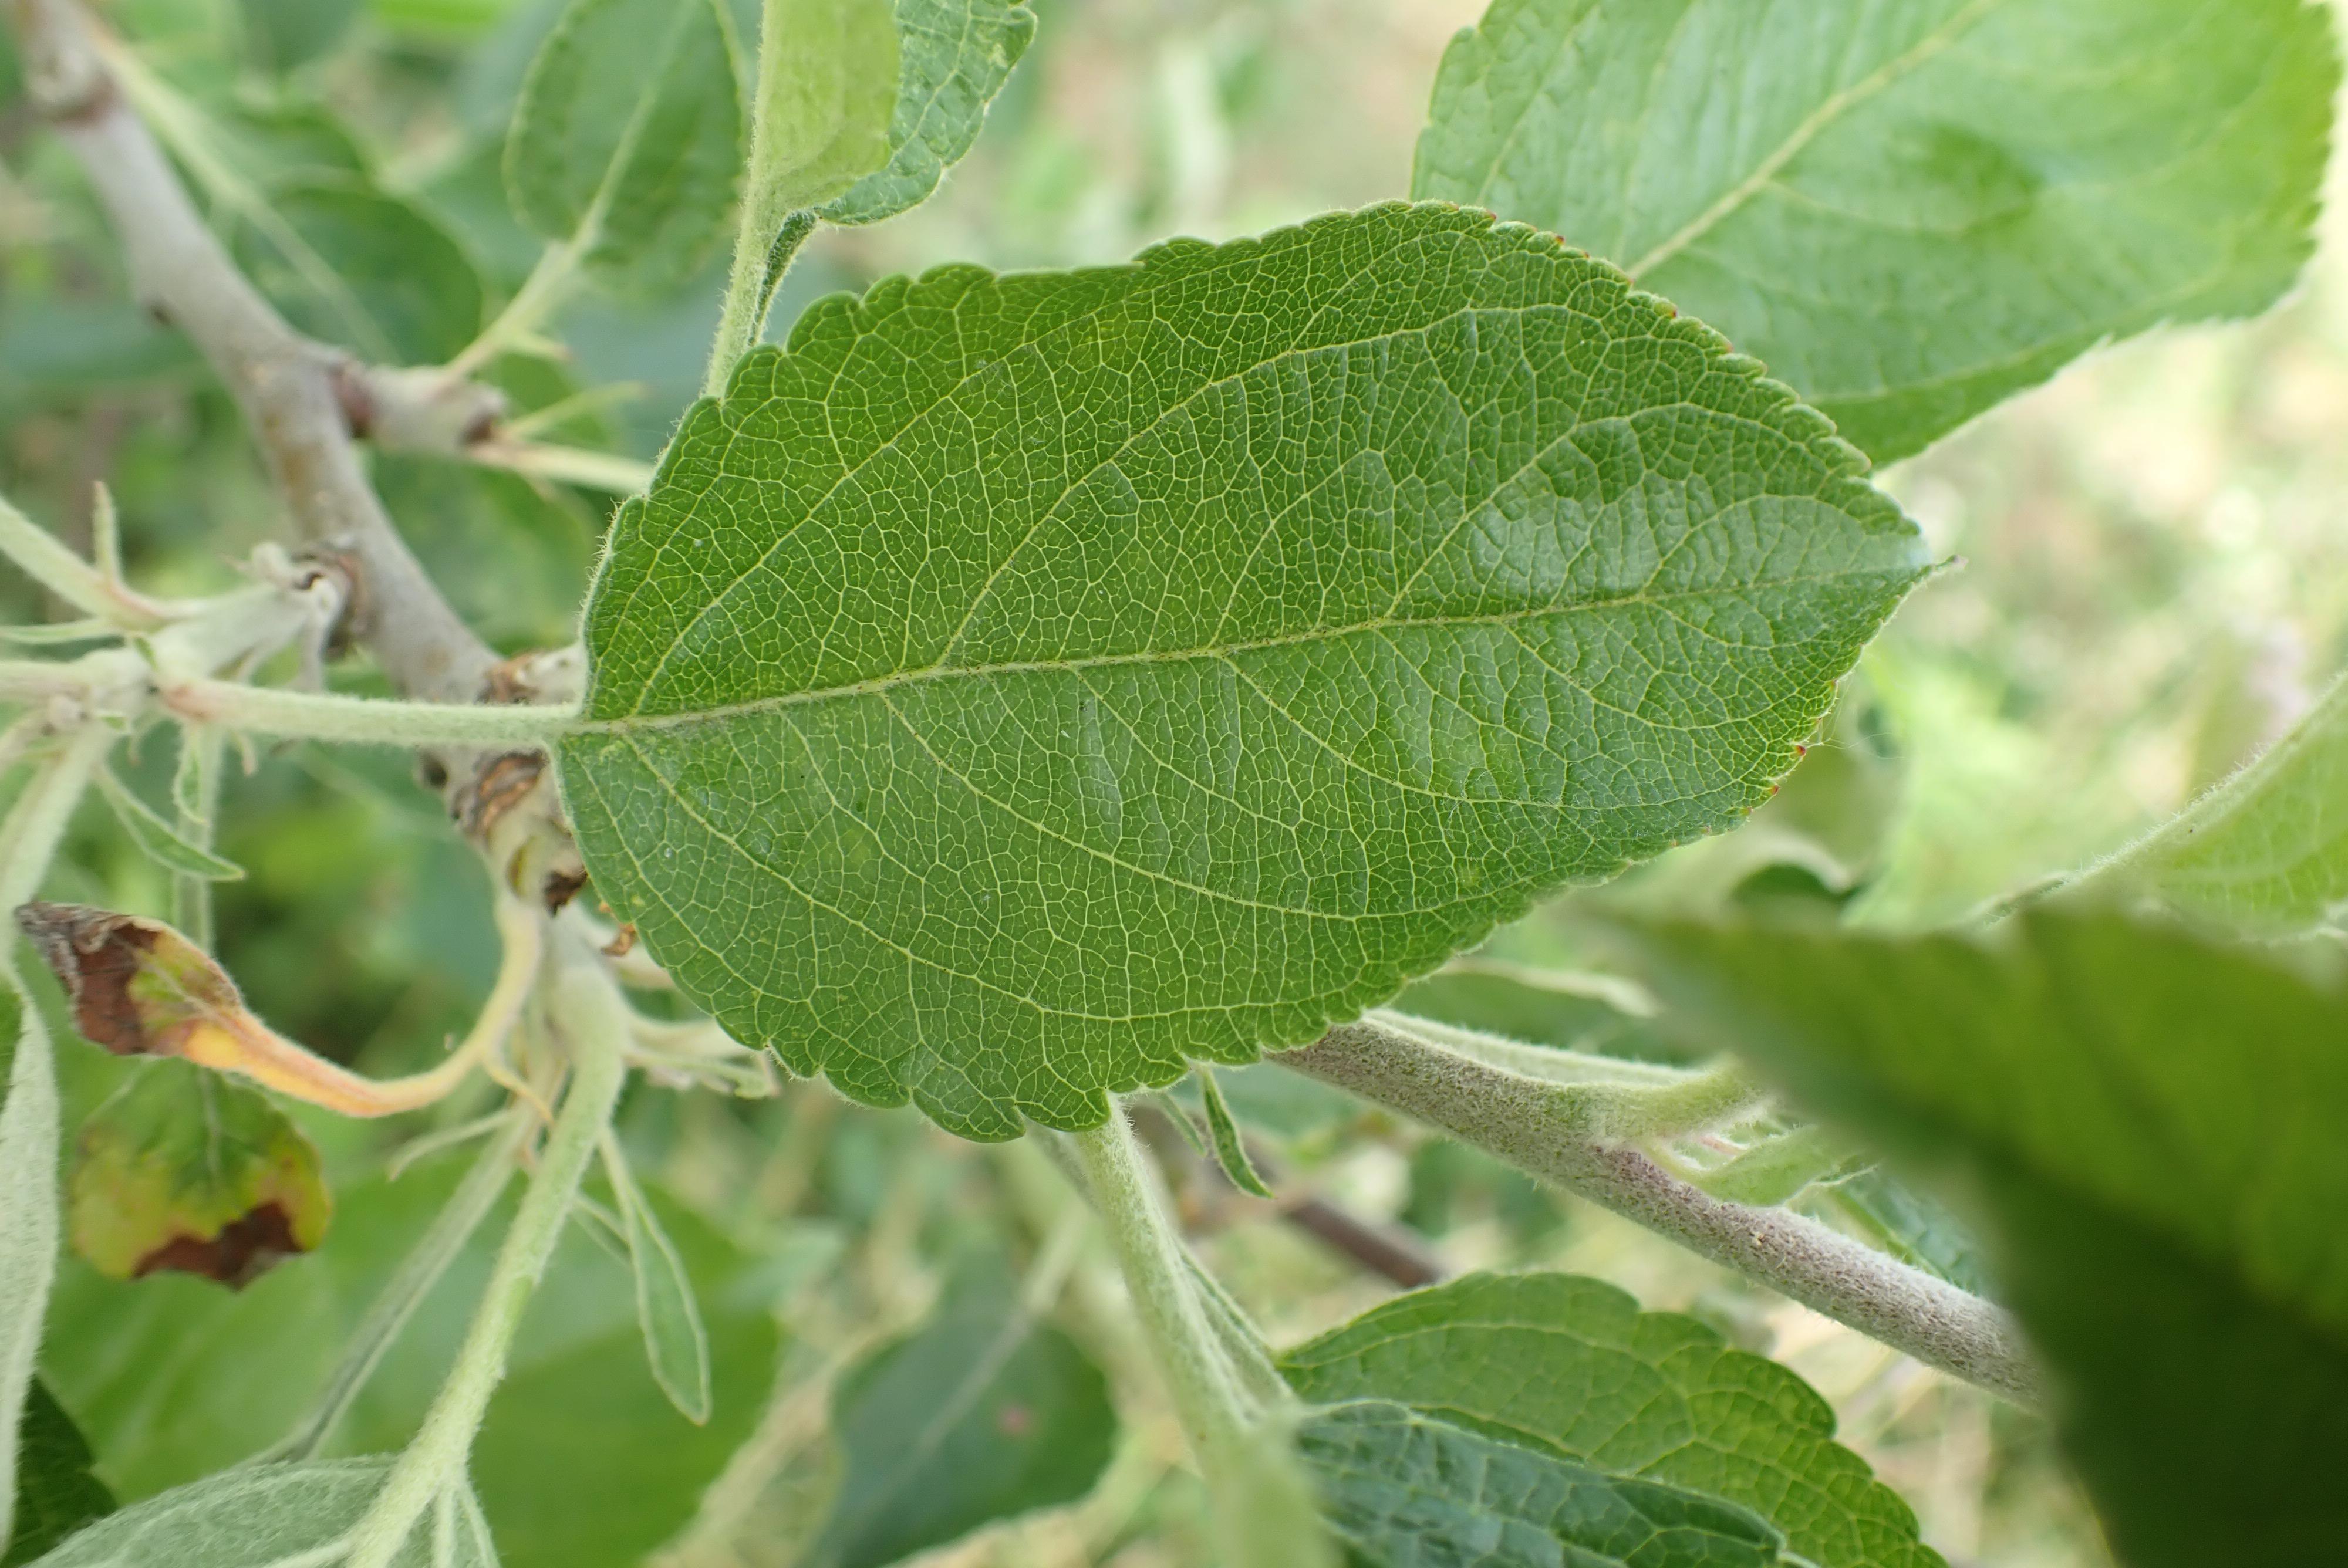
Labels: healthy